Valve (mollusc)

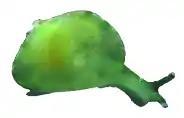
A live individual of an unidentified species of bivalved gastropod in the family Juliidae

The great majority of shelled gastropods or snails have a shell in one part, hence the older name "univalve". The gastropod operculum, when present, even when it is composed mostly of calcium carbonate, is not considered to be a valve.